Ginetta G50

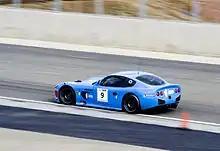
Ginetta G50

In late 2007, in what he later described as his "Victor Kiam moment", Leeds-based businessman Lawrence Tomlinson bought Ginetta Cars from the group of enthusiasts, who themselves had bought it out of administration.